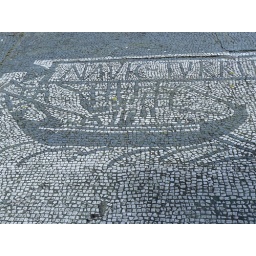
Mosaic pavement depicting a ship in the Piazzale delle Corporazioni in Ostia Antica 1st century BCE-4th century CE (3)